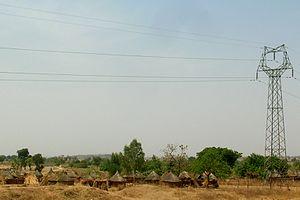
Le secteur de l'énergie au Cameroun est caractérisé par une offre insuffisante mais des gisements potentiels de gaz naturel, d'énergie hydroélectrique et autres énergies renouvelables importants. Le pétrole, exploité depuis le début des années 1980, et contribuant de façon significative à la balance commerciale, a connu son pic de production en 1985.
Mafa Kilda est un village du Cameroun situé dans la Région du Nord et le département de la Bénoué, à 20 km au sud de Garoua, en pays Mafa. Il dépend administrativement de l’arrondissement de Ngong, et, au niveau de la chefferie traditionnelle, du lamidat de Tcheboa.